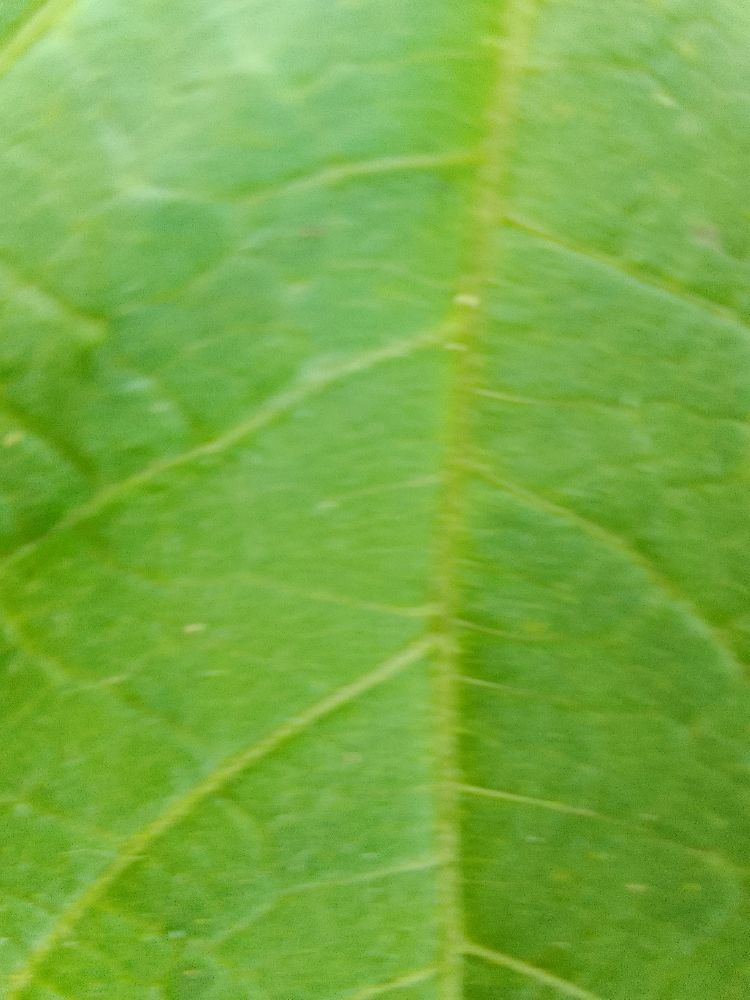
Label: healthy